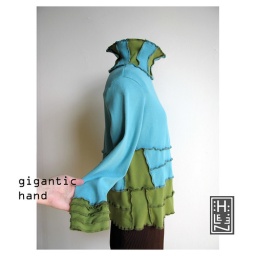
parrot over water